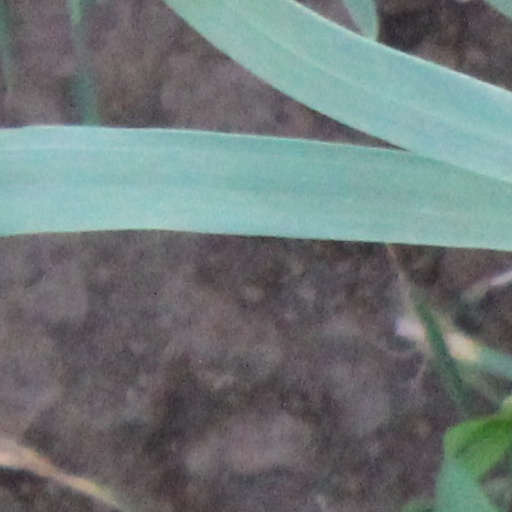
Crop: wheat